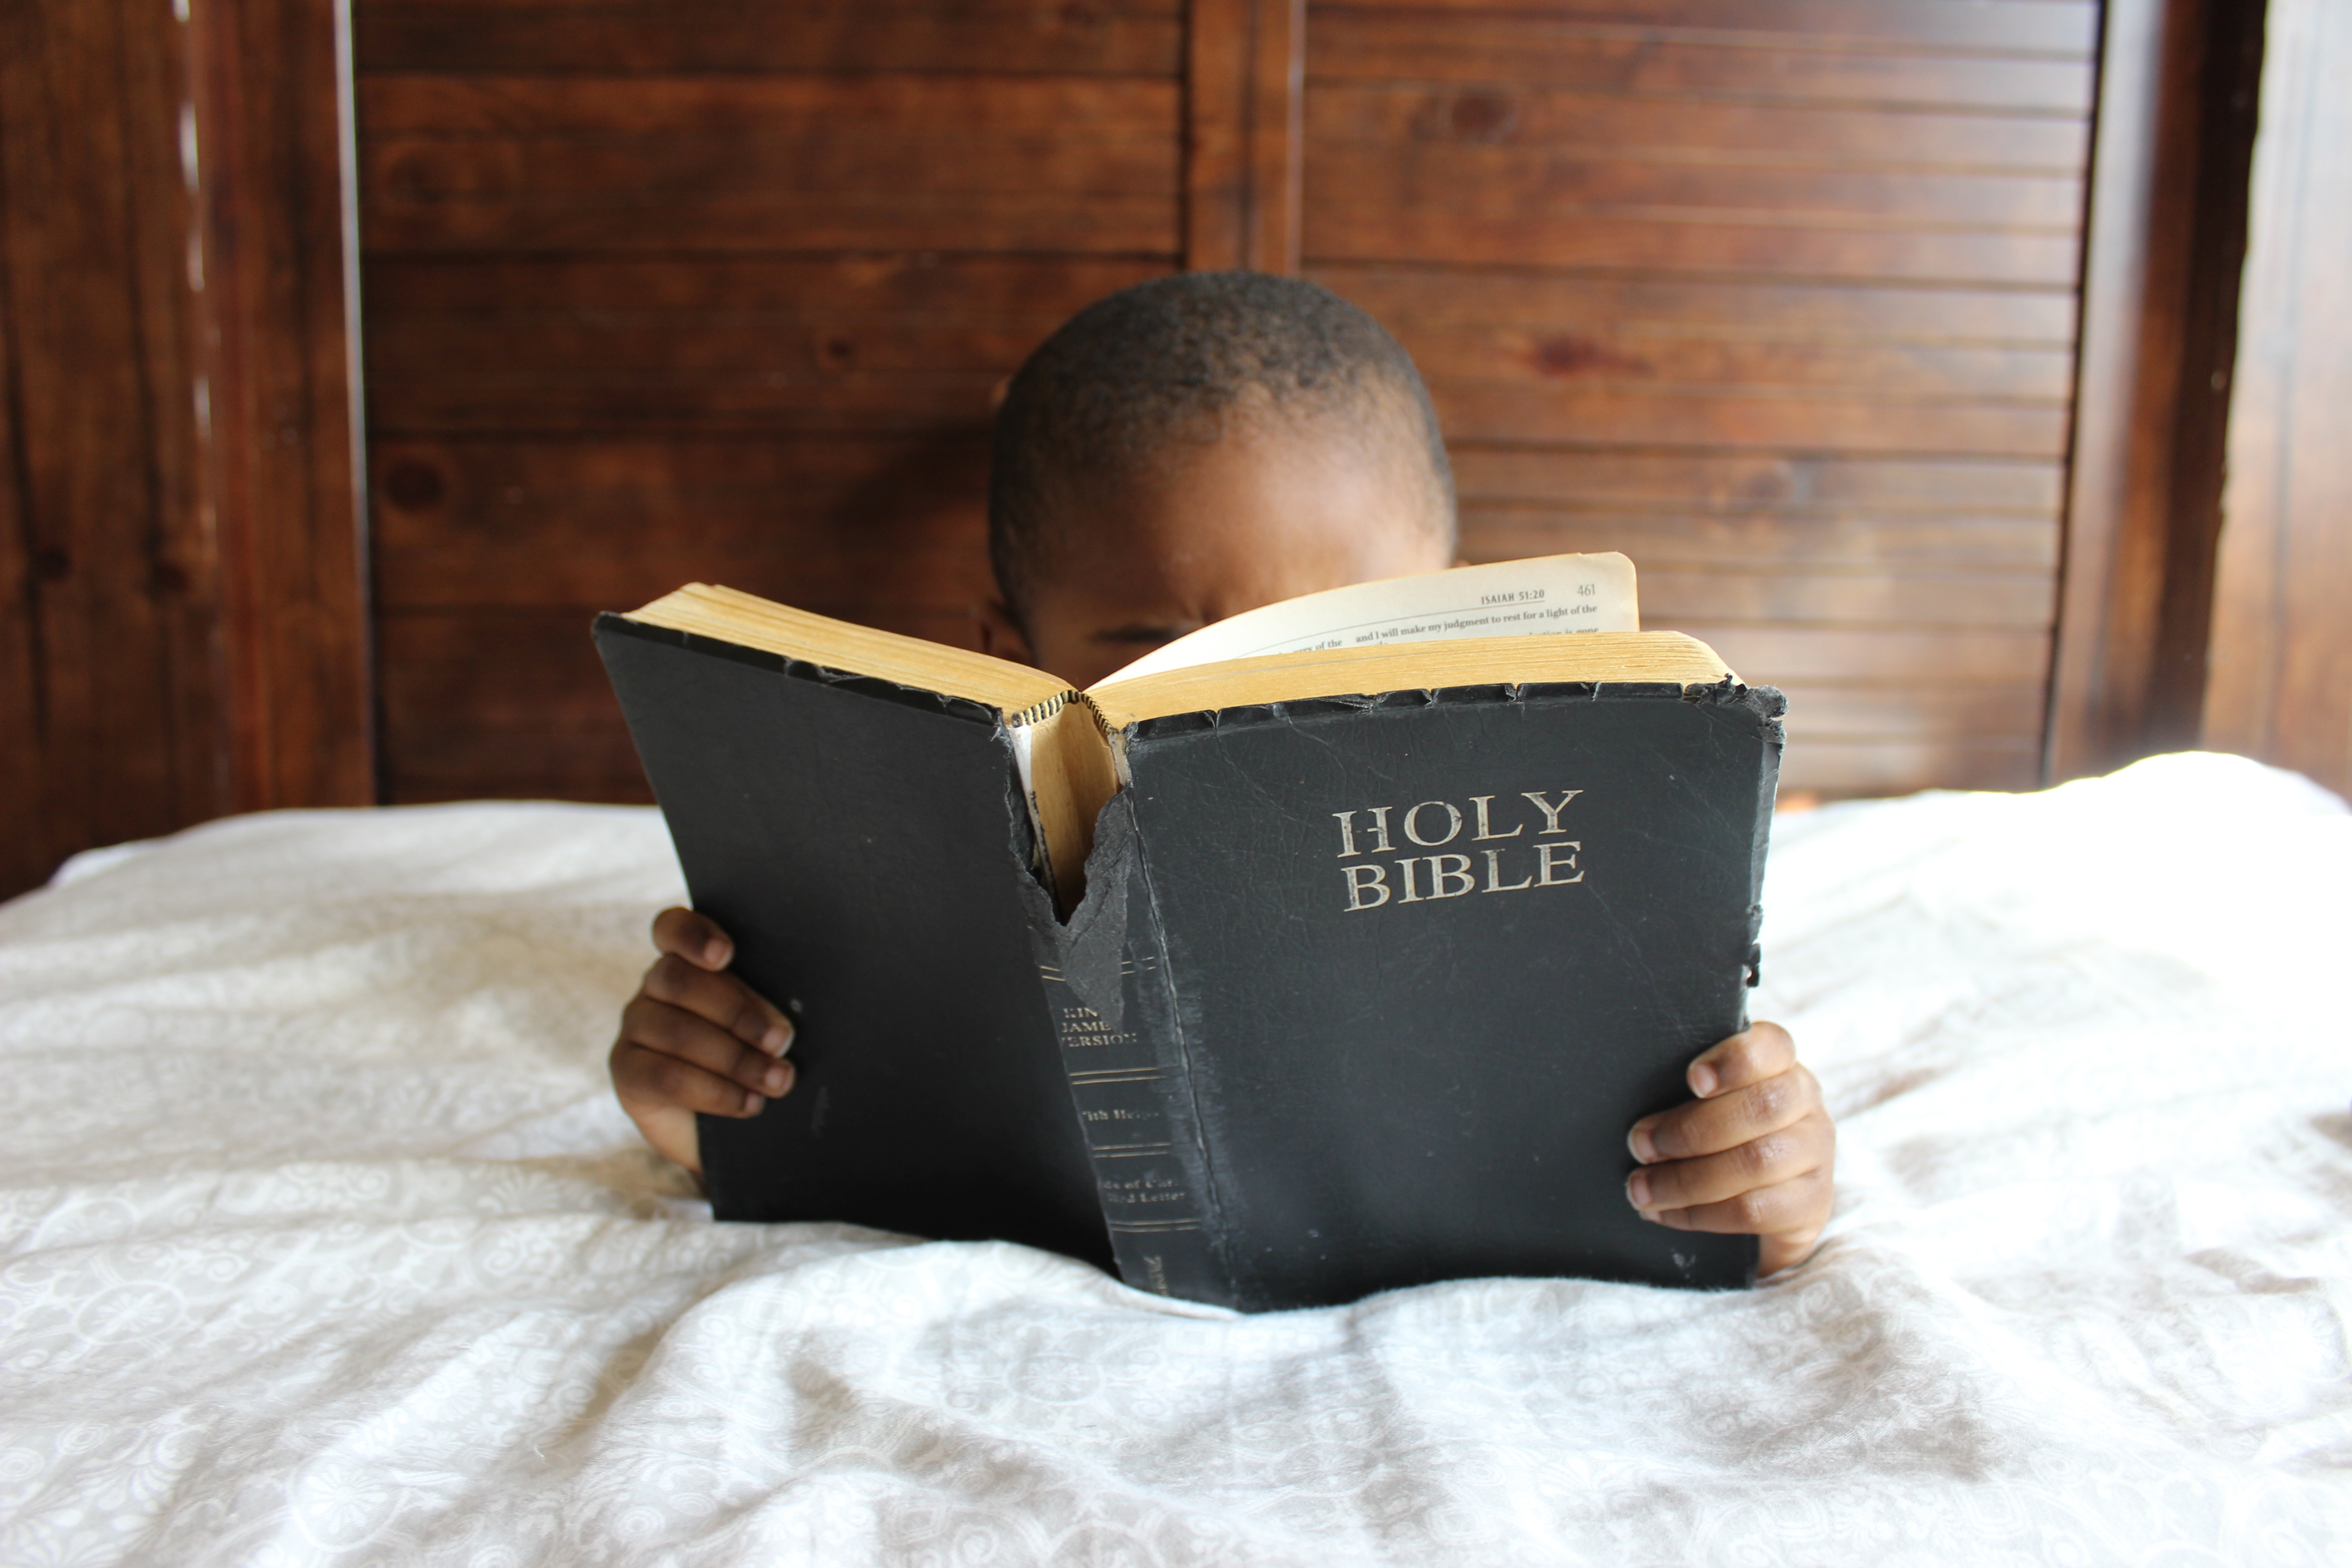
hand, book, wood, reading, child, bible, holy, man made object